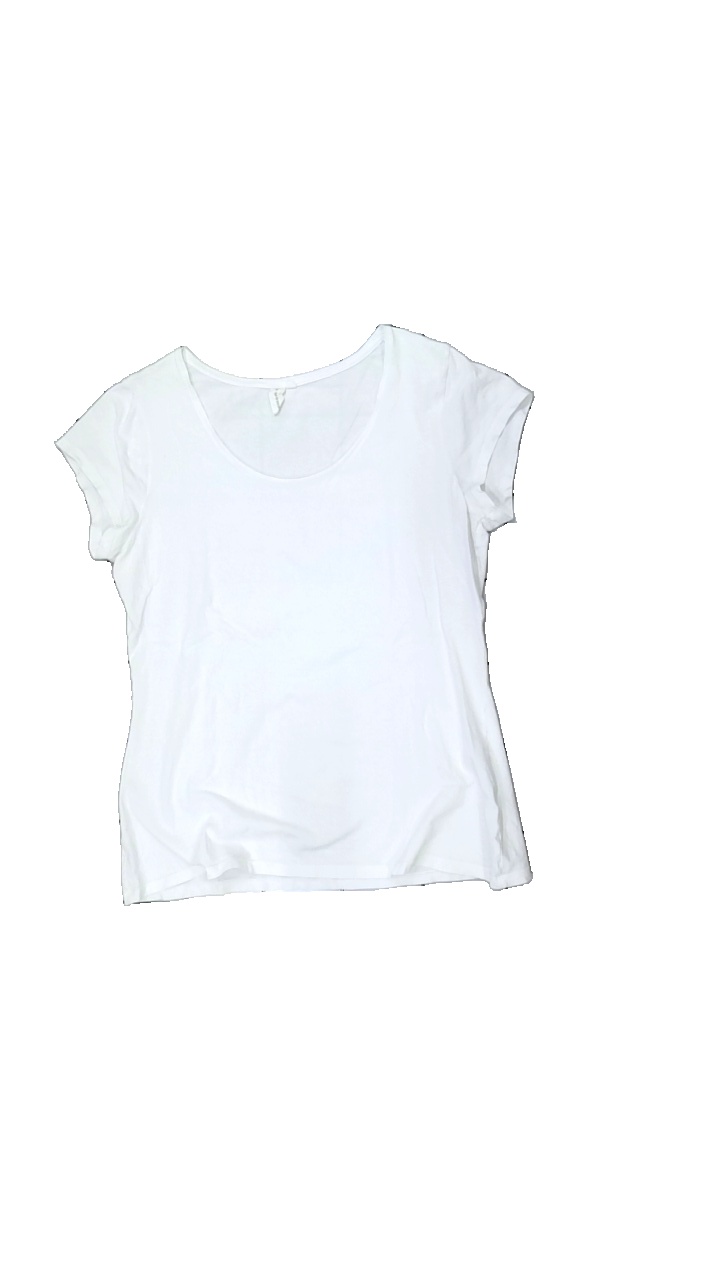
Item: T-shirt (Ladies)
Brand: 365
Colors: White
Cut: Regular, C-collar
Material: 100% cotton
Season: All
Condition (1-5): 2
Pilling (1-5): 2
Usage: Export
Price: <50